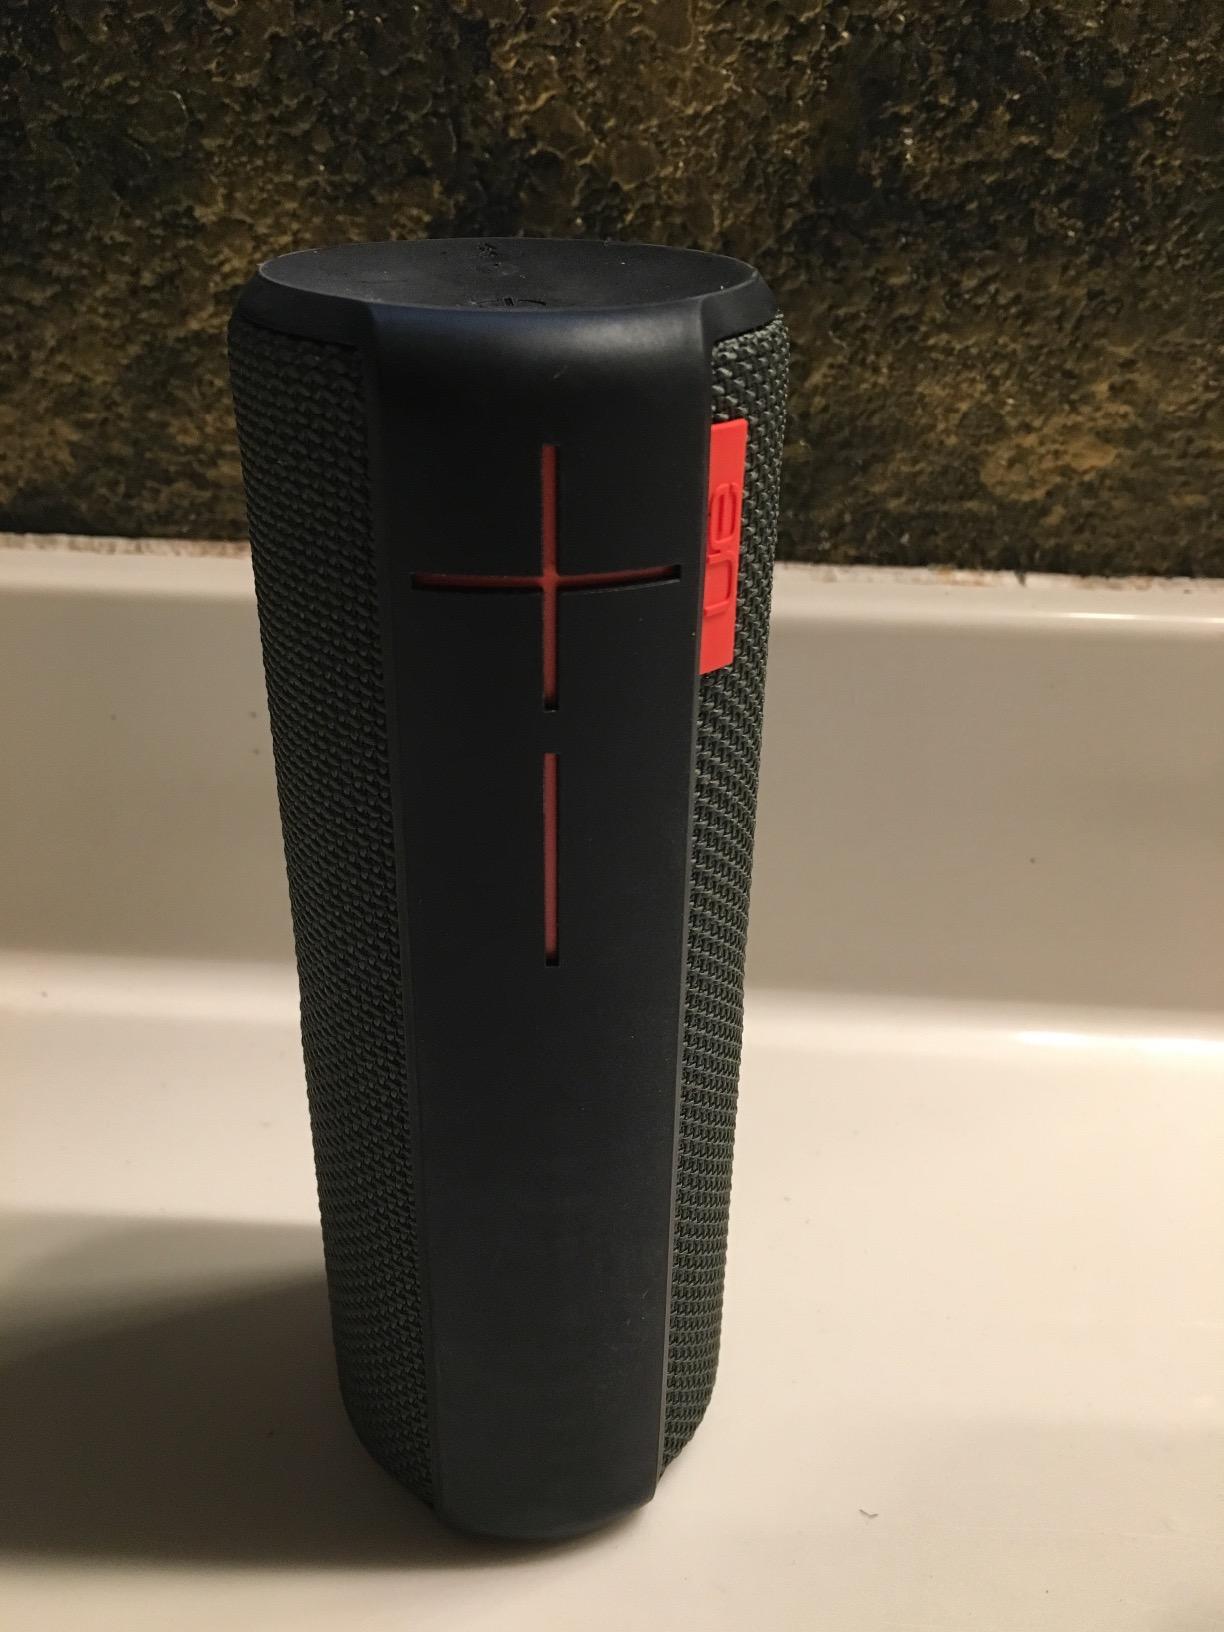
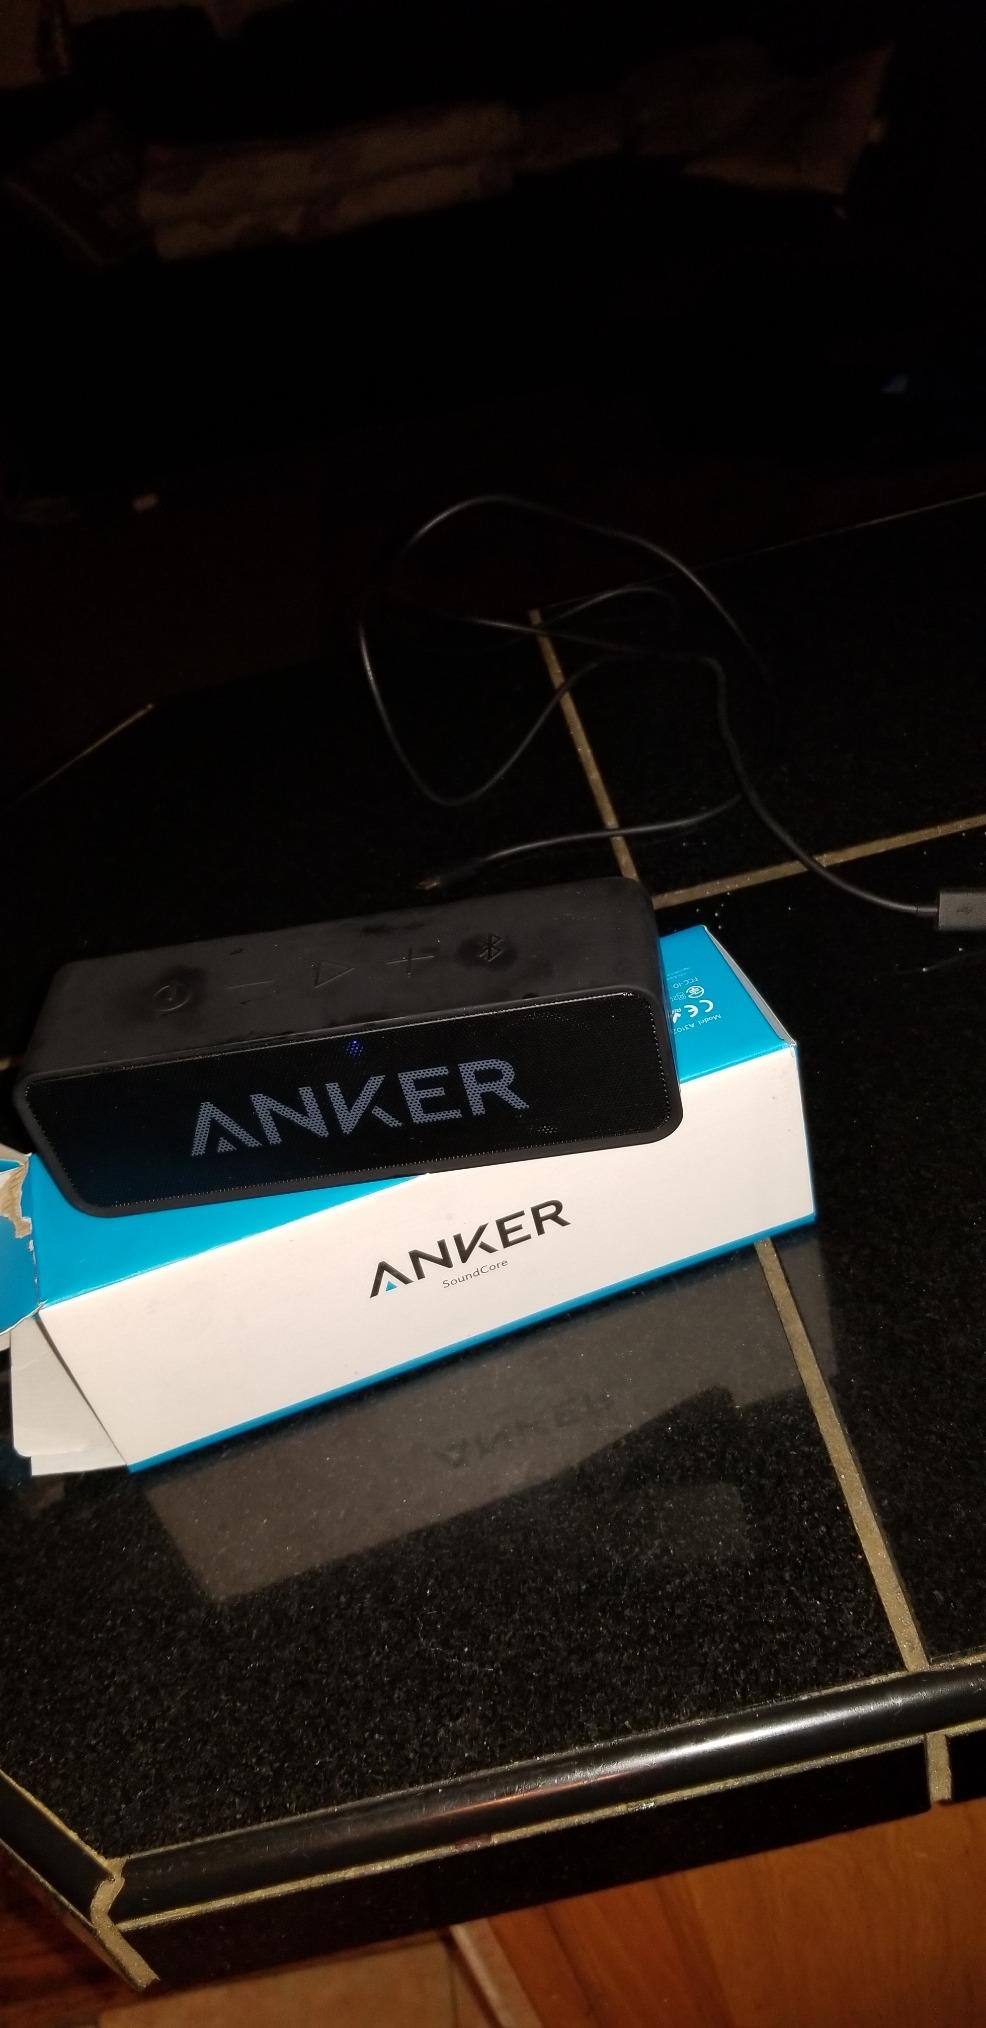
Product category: speaker
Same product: no